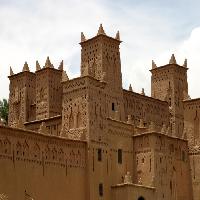
Weather: cloudy or overcast